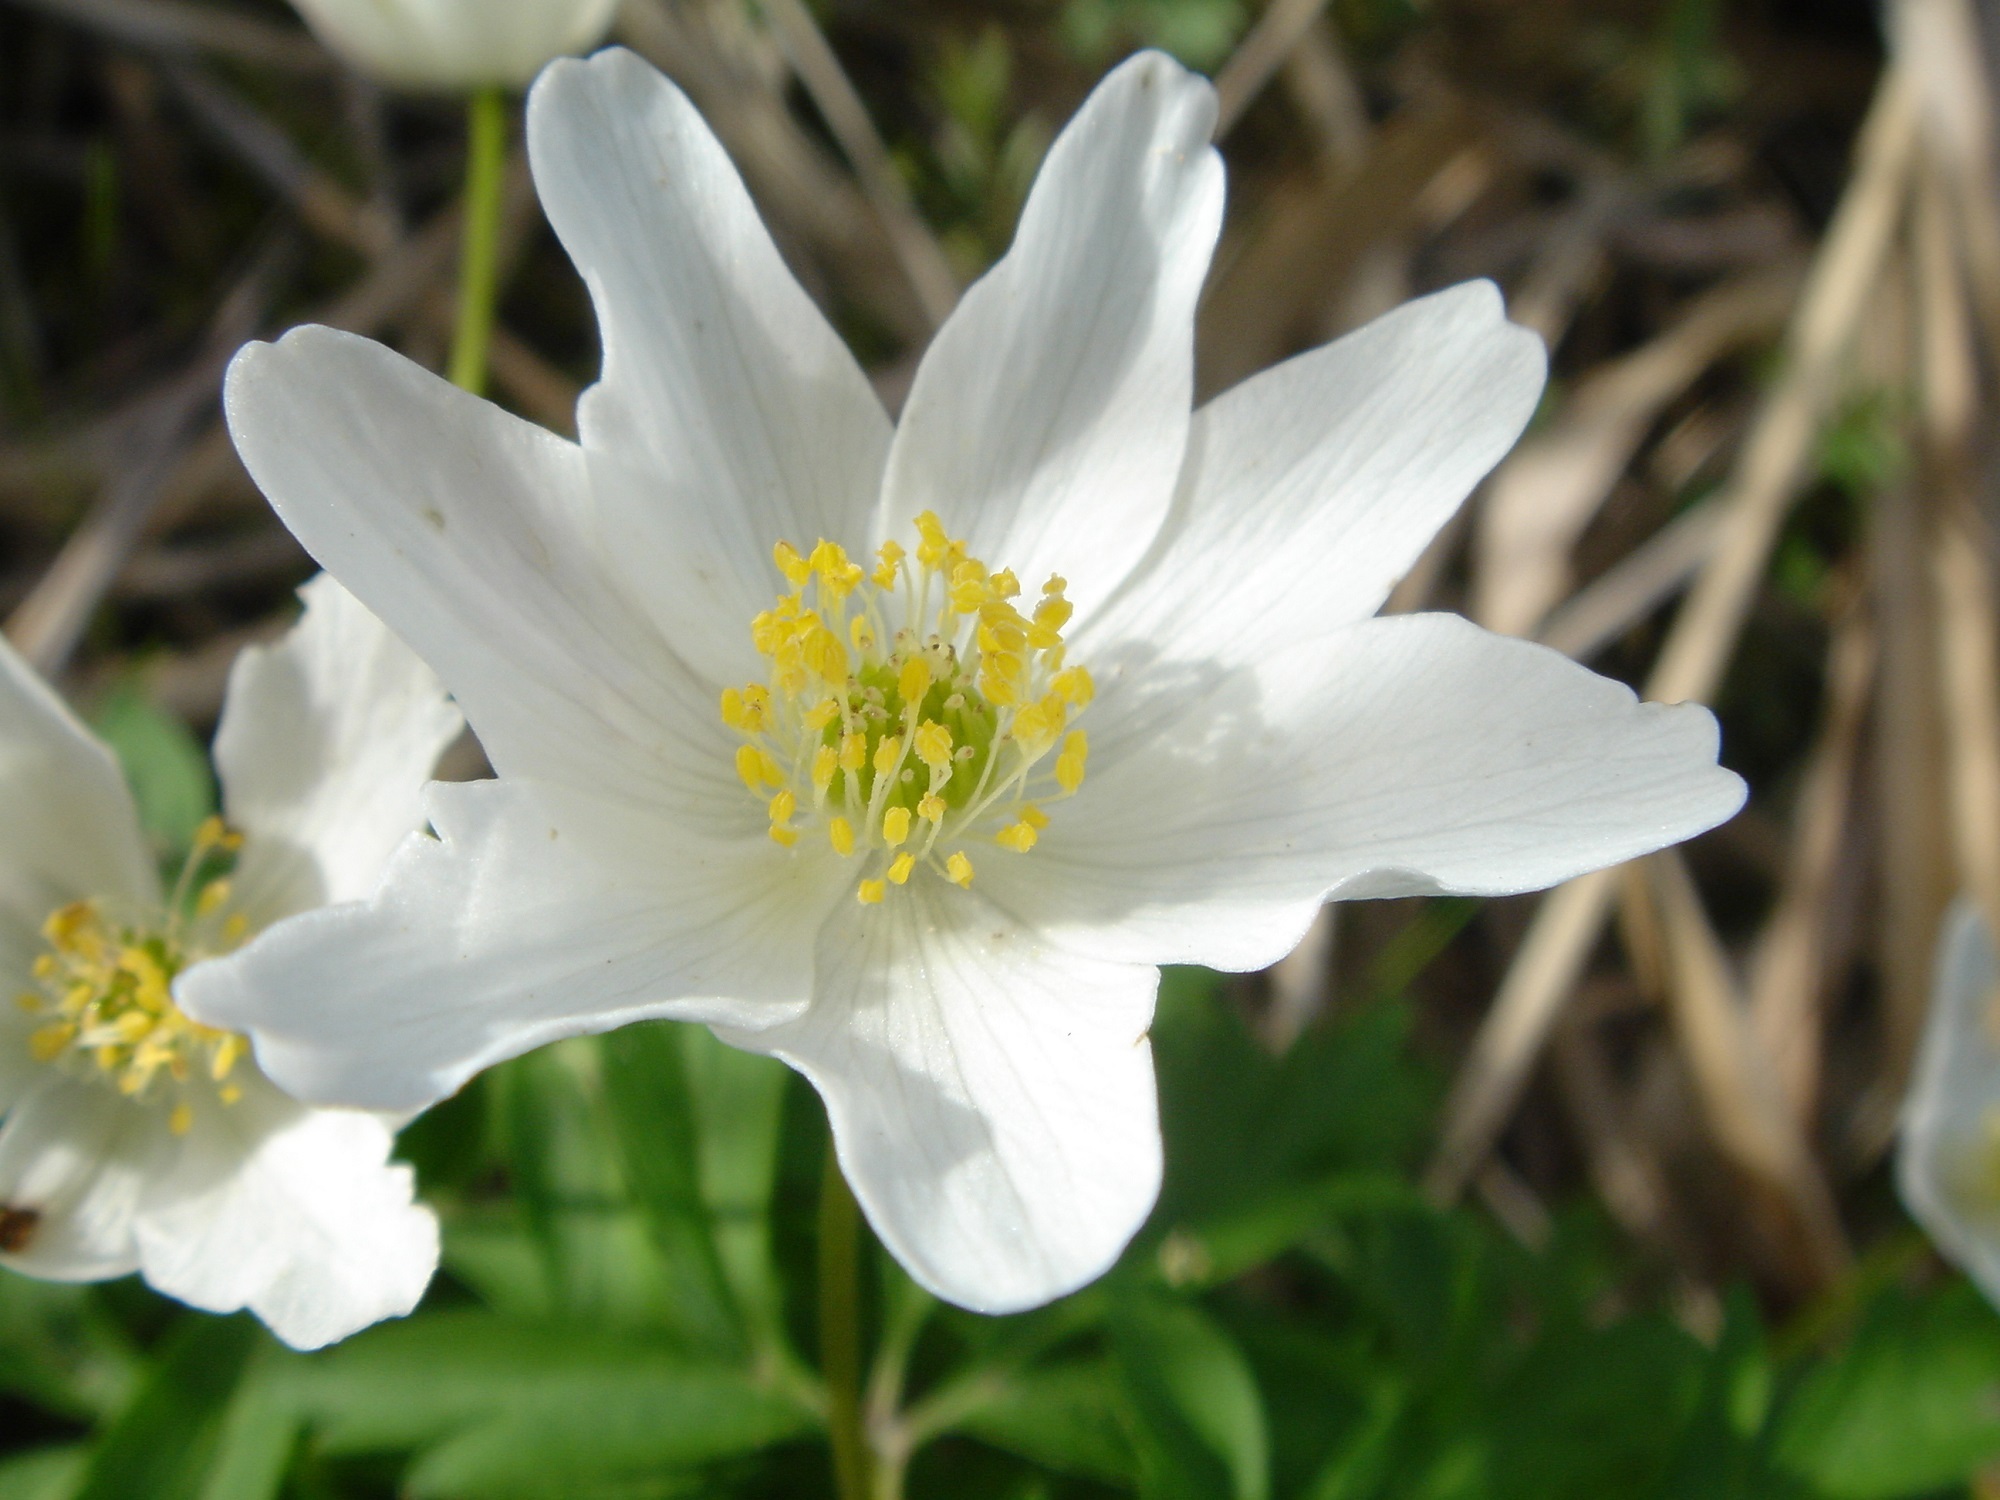
blossom, plant, white, flower, petal, bloom, floral, spring, green, botany, flora, wildflower, close up, petals, anemone, macro photography, flowering plant, land plant, colorado blue columbine